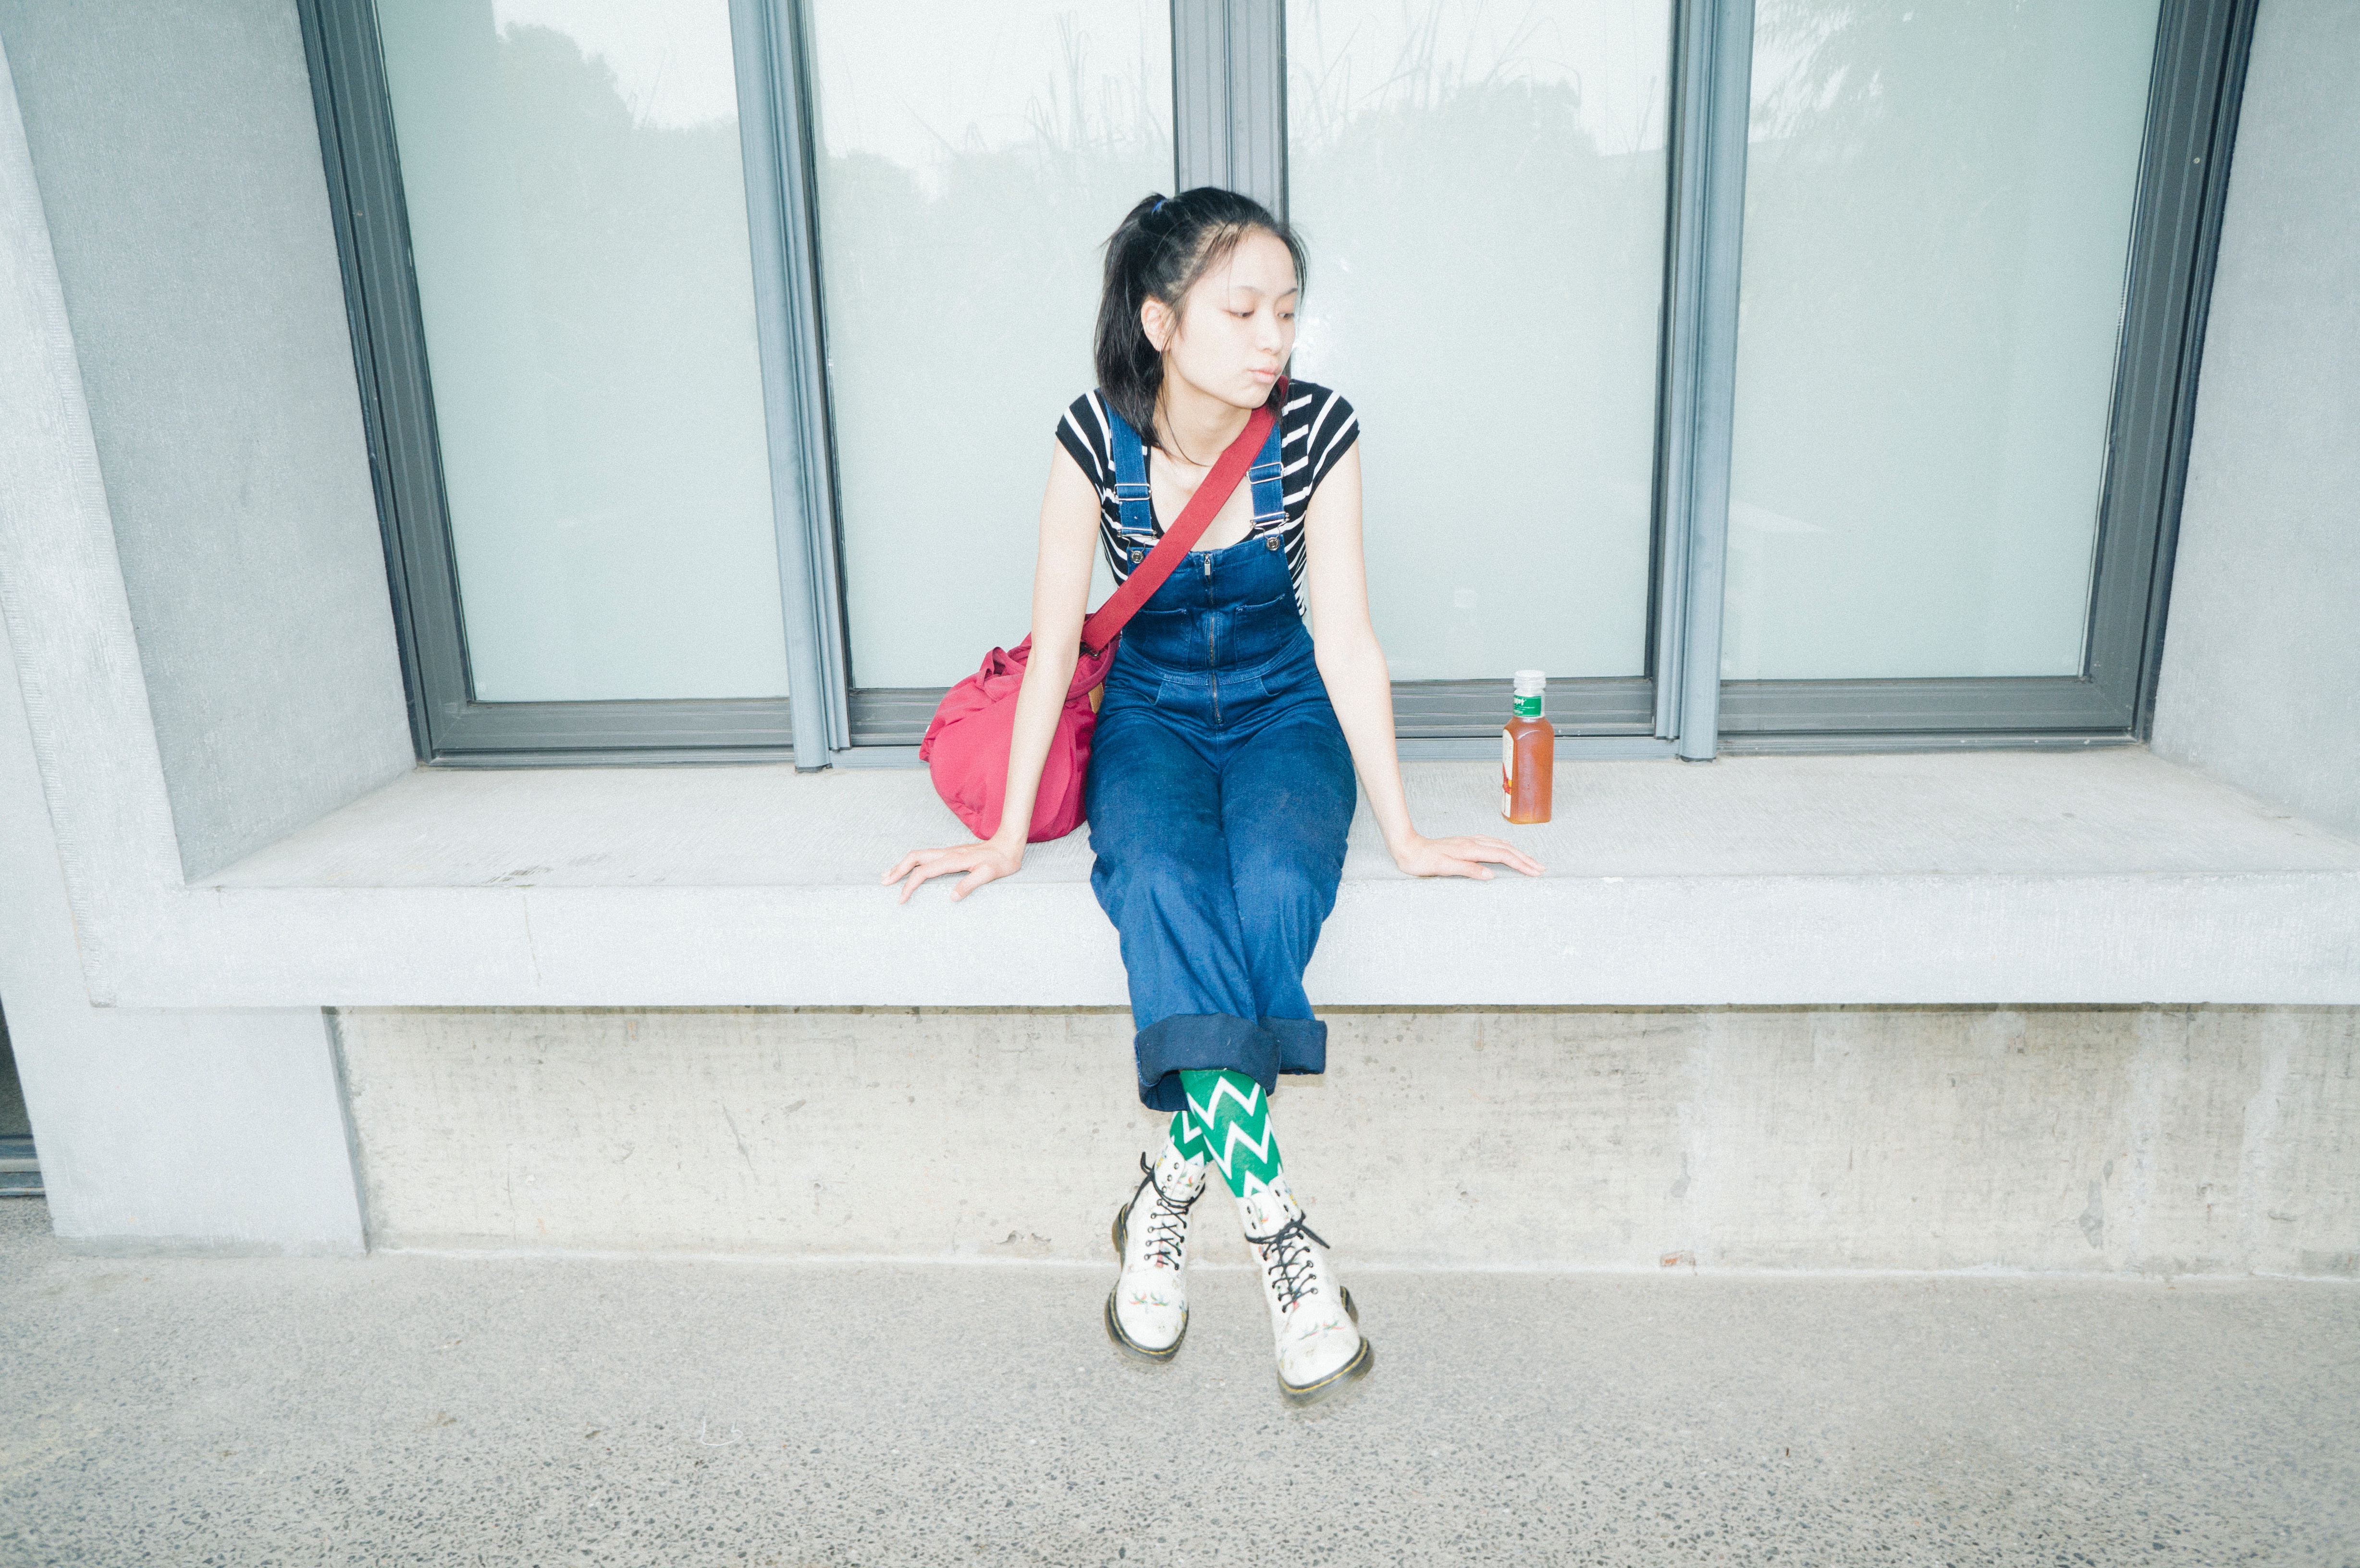
white, spring, fashion, blue, clothing, dress, footwear, costume